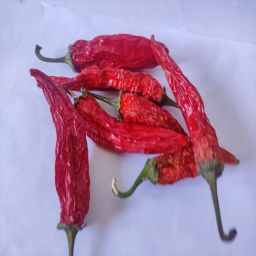
Crop: New Mexico Green Chile
Quality: Dried